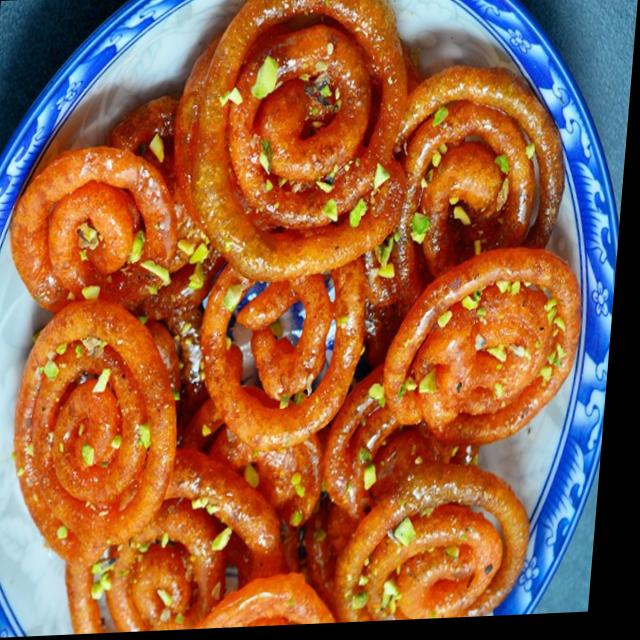
Dish: jalebi